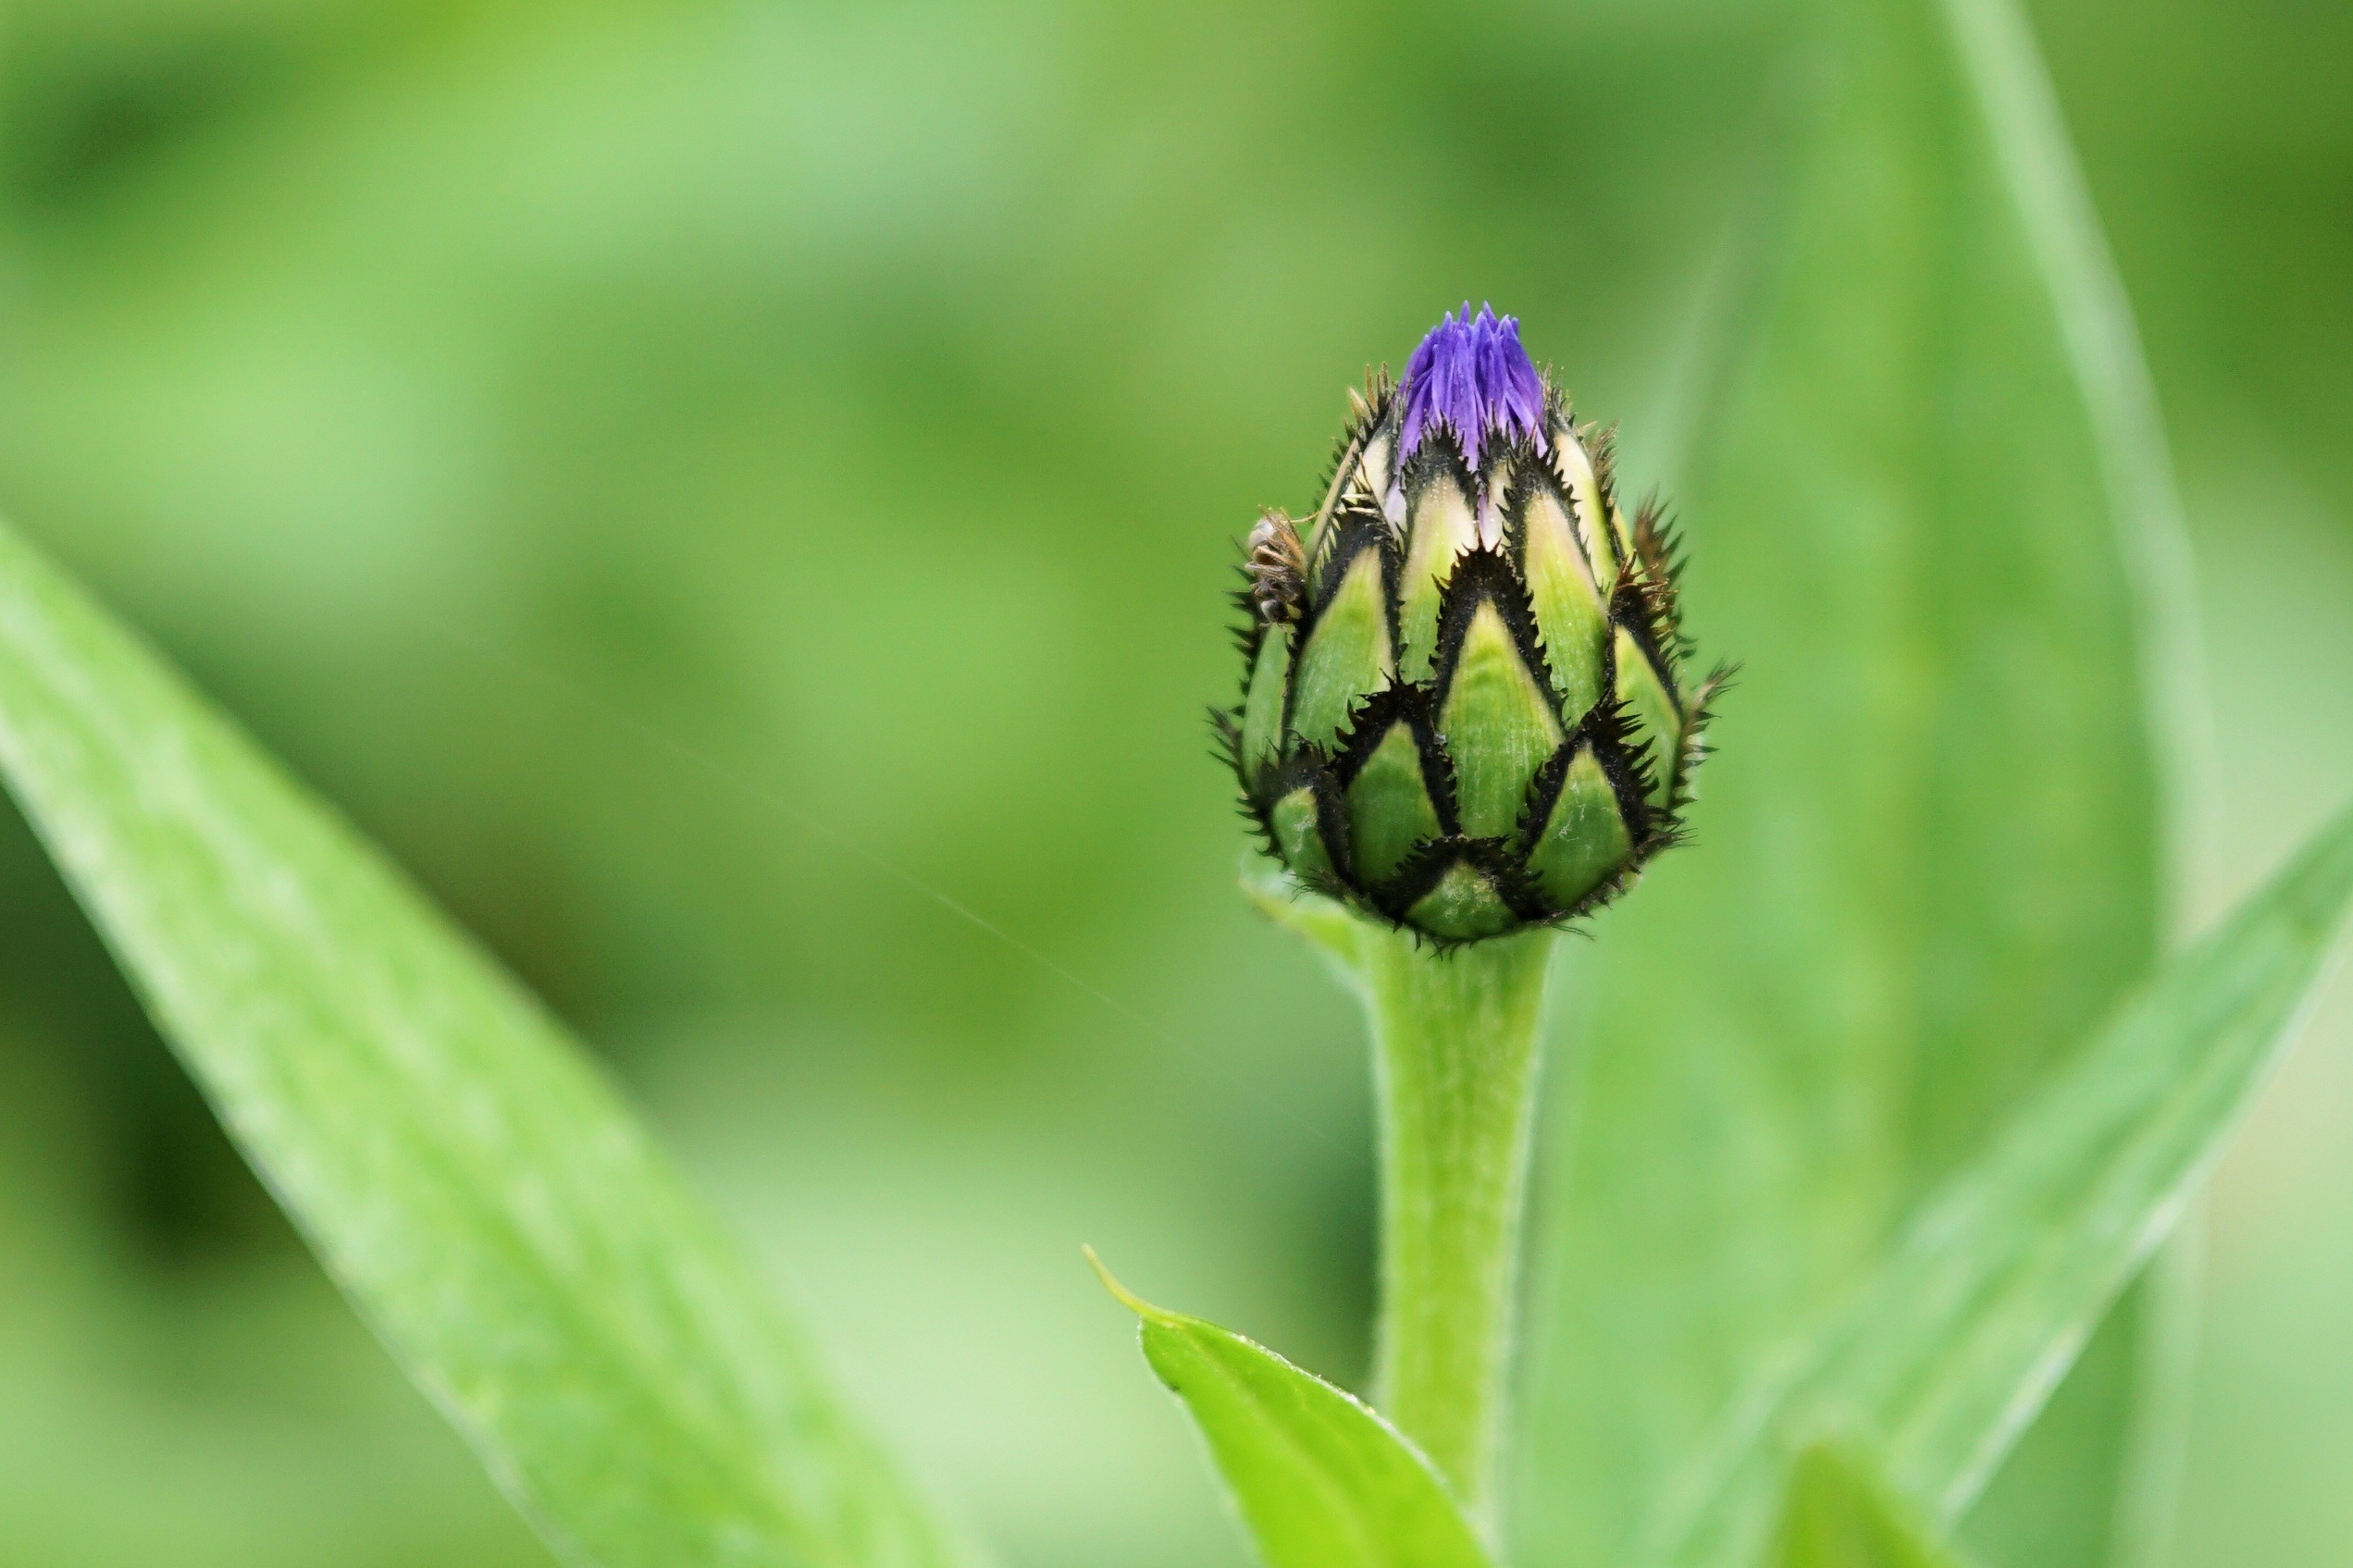
nature, grass, blossom, plant, photography, leaf, flower, bloom, green, insect, botany, blue, flora, fauna, invertebrate, wildflower, close up, centaurea cyanus, thistle, centaurea, bud, nectar, composites, macro photography, flowering plant, daisy family, plant stem, land plant